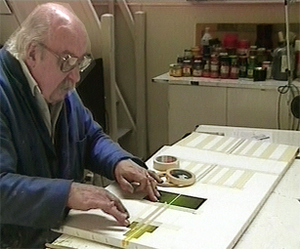
Portrait de Horacio Garcia Rossi
Horacio Garcia-Rossi est un artiste plasticien, né le 24 juillet 1929 à Buenos Aires, Argentine et mort le 5 septembre 2012 à Paris à l’âge de 83 ans.